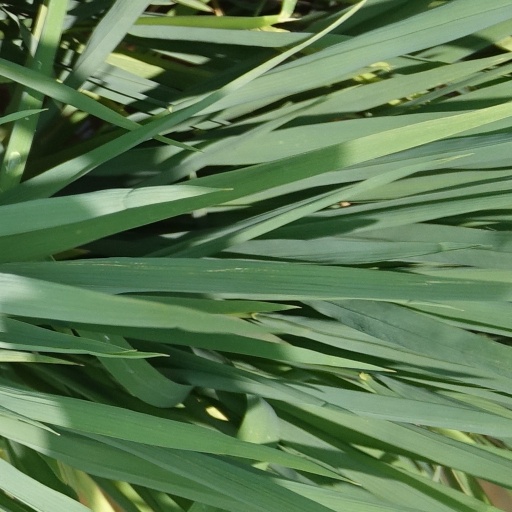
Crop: rice